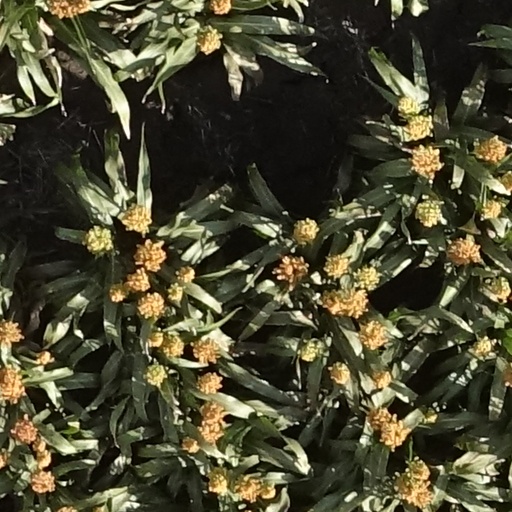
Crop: sorghum